HMS Formidable (67)

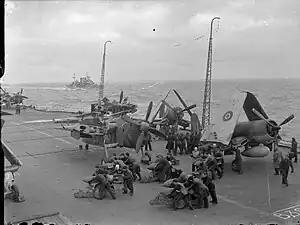
Barracudas being "bombed-up", during Operation Goodwood in August 1944. The heavy cruiser is in the background.

The bombardment significantly reduced Japanese aerial activity on 5 May, although several of "Formidable"s Corsairs, temporarily operating from her sister "Victorious", shot down a Japanese reconnaissance aircraft at an altitude of . That evening the fleet withdrew to refuel and was back on station on 8 May although heavy rains forced the cancellation of the planned air strikes. On 9 May, another kamikaze pilot, Yoshinari Kurose, penetrated the CAP at low altitude and crashed his plane into "Formidable"s flight deck and deck park at 17:05. The impact did little damage to the ship, but caused an explosion and large fire that destroyed 18 of her aircraft. One crewman, Petty Officer George Hinkins, was killed and four were wounded. The carrier was able to resume operations fifty minutes later, but with only four Avengers and eleven Corsairs still serviceable. Rawlings decided to immediately withdraw to give "Victorious" and "Formidable" more time to make repairs and to replenish their depleted air groups. He also revised the deployment of the BPF to counter the new low-level tactics of the Japanese by stationing the battleships and cruisers closer to the carriers, keeping the carriers closer together, and positioning radar-picket cruisers in the most likely directions of attack.